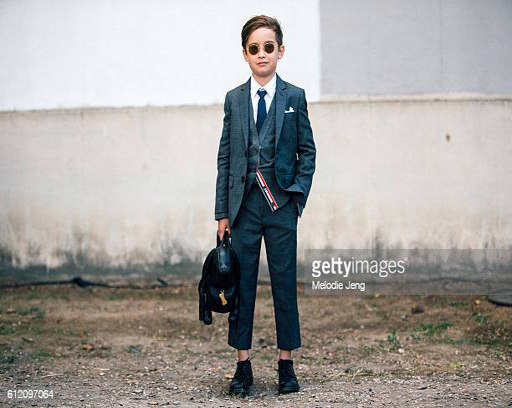
person wears a suit and person outside the show